Aguada de Moya, Cuba

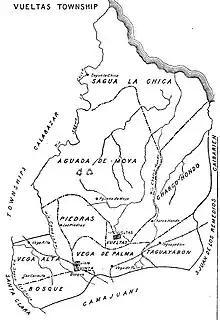

Aguada de Moya used to be a barrio of San Antonio de las Vueltas Municipality until 1976.